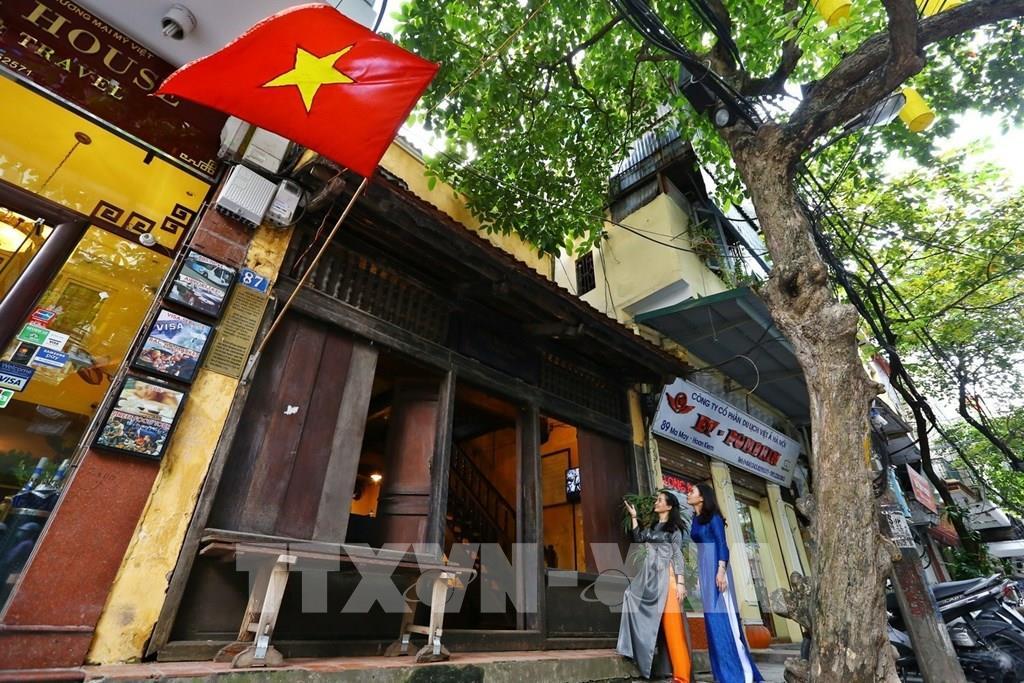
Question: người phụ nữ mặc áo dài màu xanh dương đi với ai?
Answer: với một người phụ nữ mặc áo dài xám